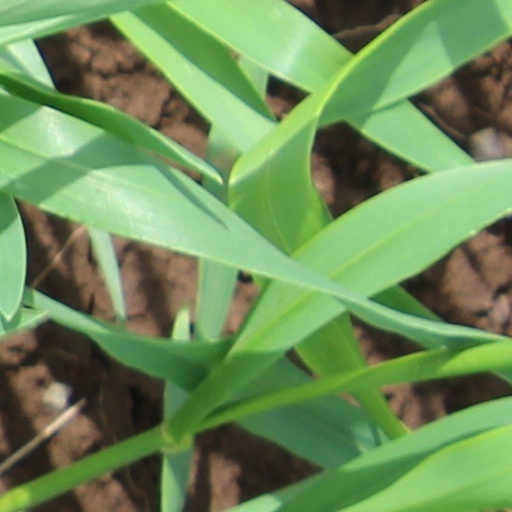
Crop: wheat